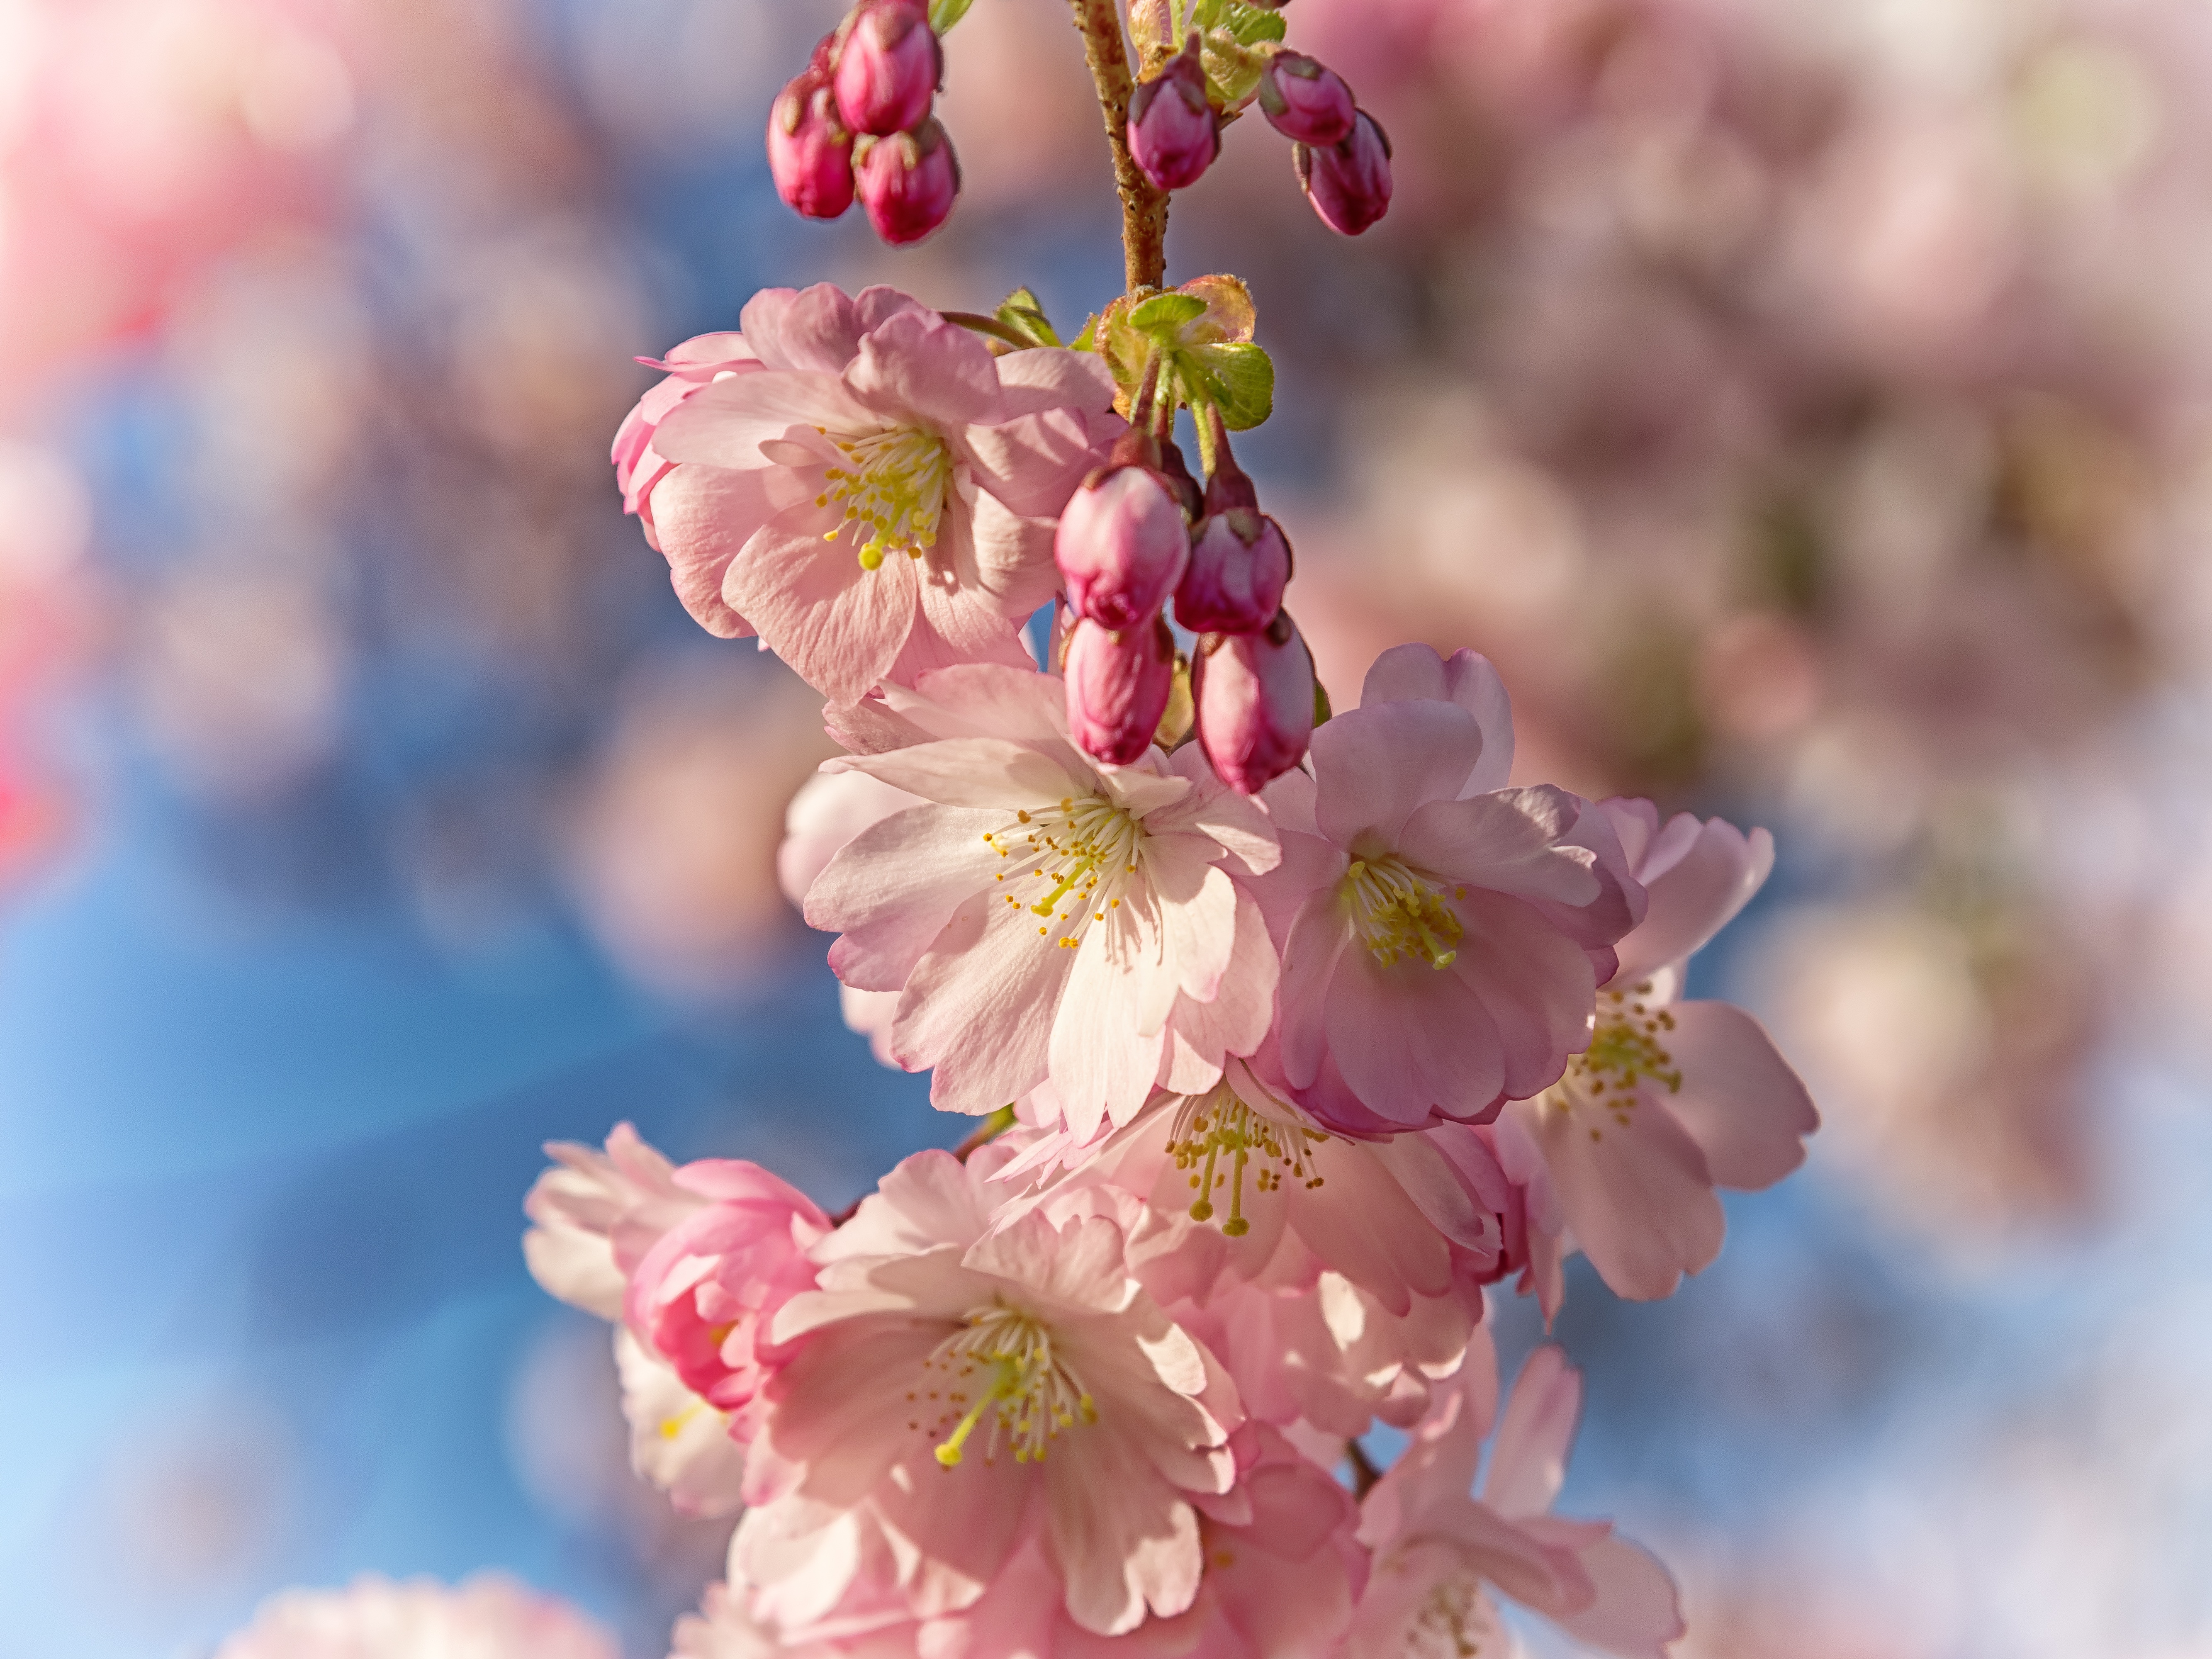
tree, nature, branch, blossom, plant, white, fruit, flower, petal, bloom, food, spring, produce, pink, close, flora, cherry blossom, fruit tree, detail, cherry, awakening, macro photography, fr hlingsanfang, flowering plant, japanese cherry blossom